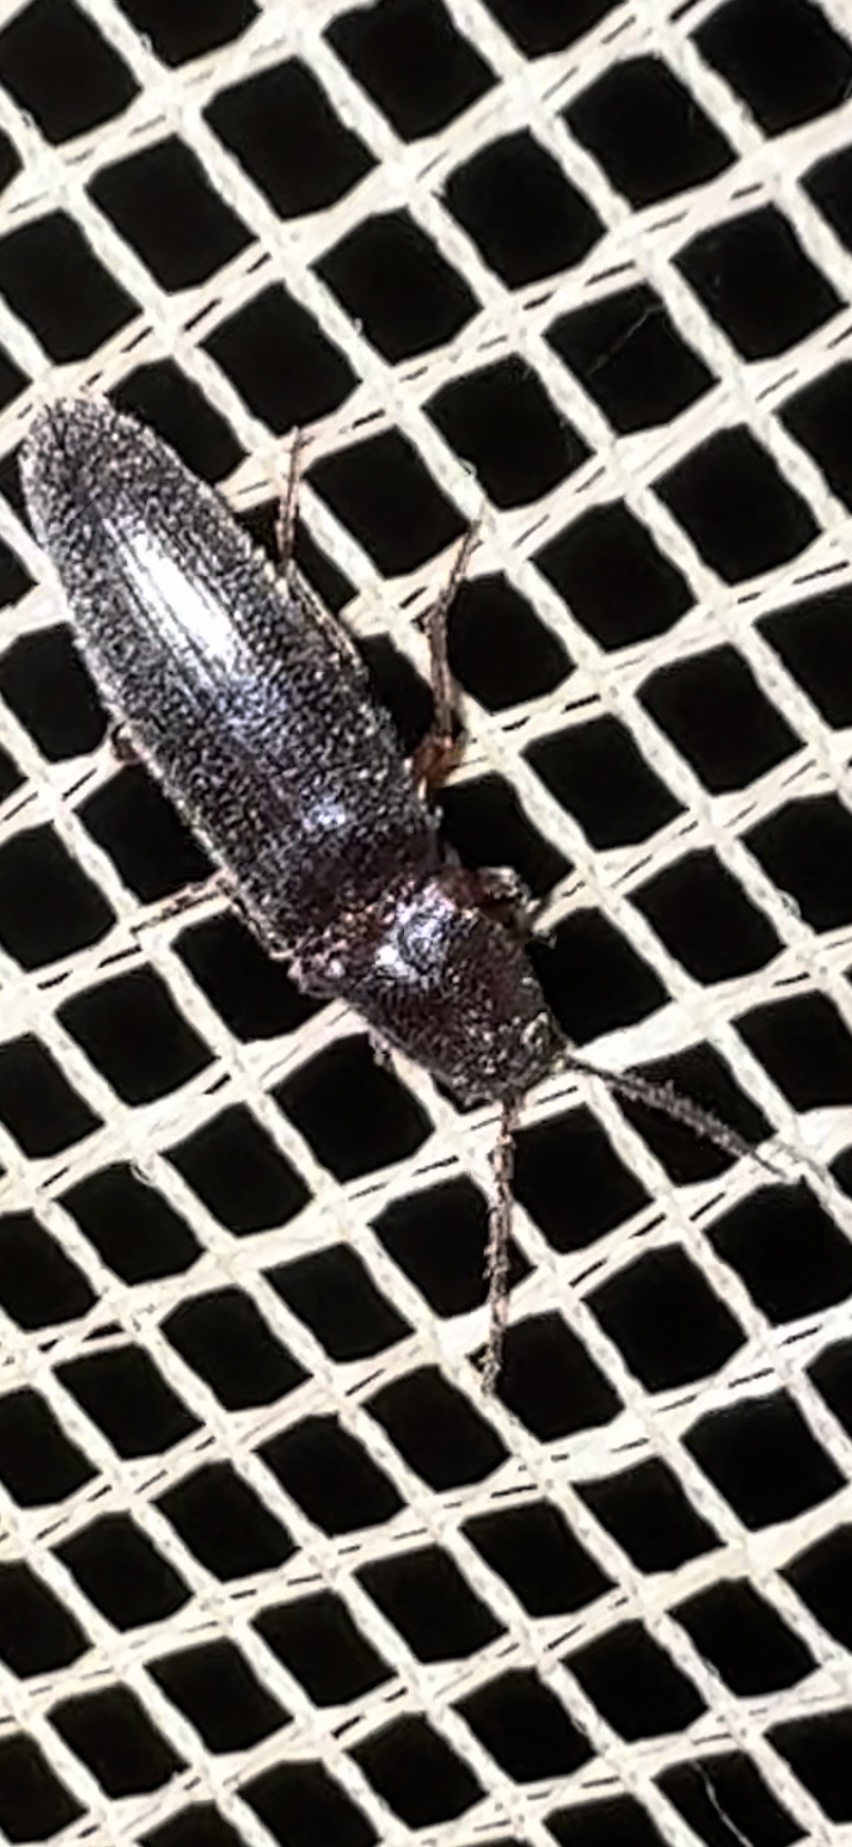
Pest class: clickbeetles_wireworms